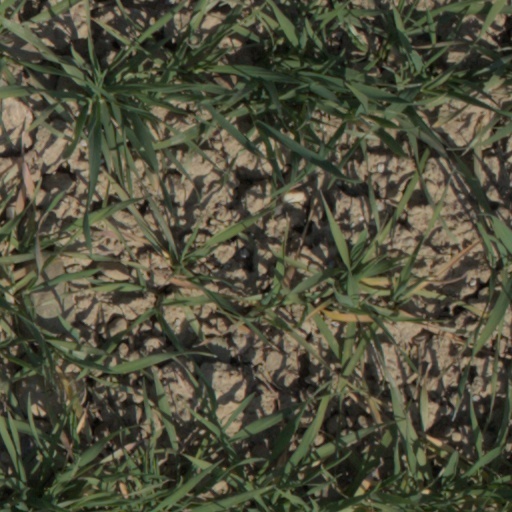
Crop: wheat